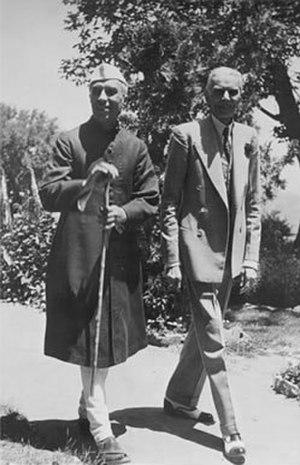
Muhammad Ali Jinnah était un avocat et un homme politique connu comme le fondateur du Pakistan. Il est la figure emblématique de la Ligue musulmane qu'il rejoint en 1913 et dirige lors de l'indépendance du Pakistan le 14 août 1947. Il devient le premier gouverneur général du pays, de l'indépendance à sa mort. Il est connu au Pakistan sous le nom de Baba Quaid-e-Azam et Baba-e-Qaum et le jour de sa naissance est un jour férié.